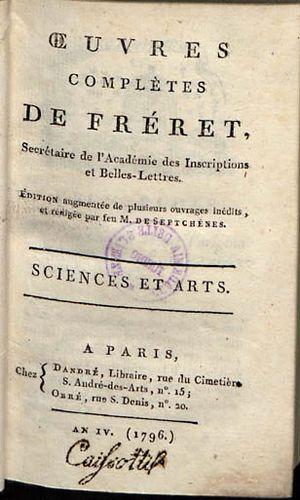
Nicolas Fréret, né le 15 février 1688 à Paris où il est mort le 8 mars 1749, est un historien et linguiste français.